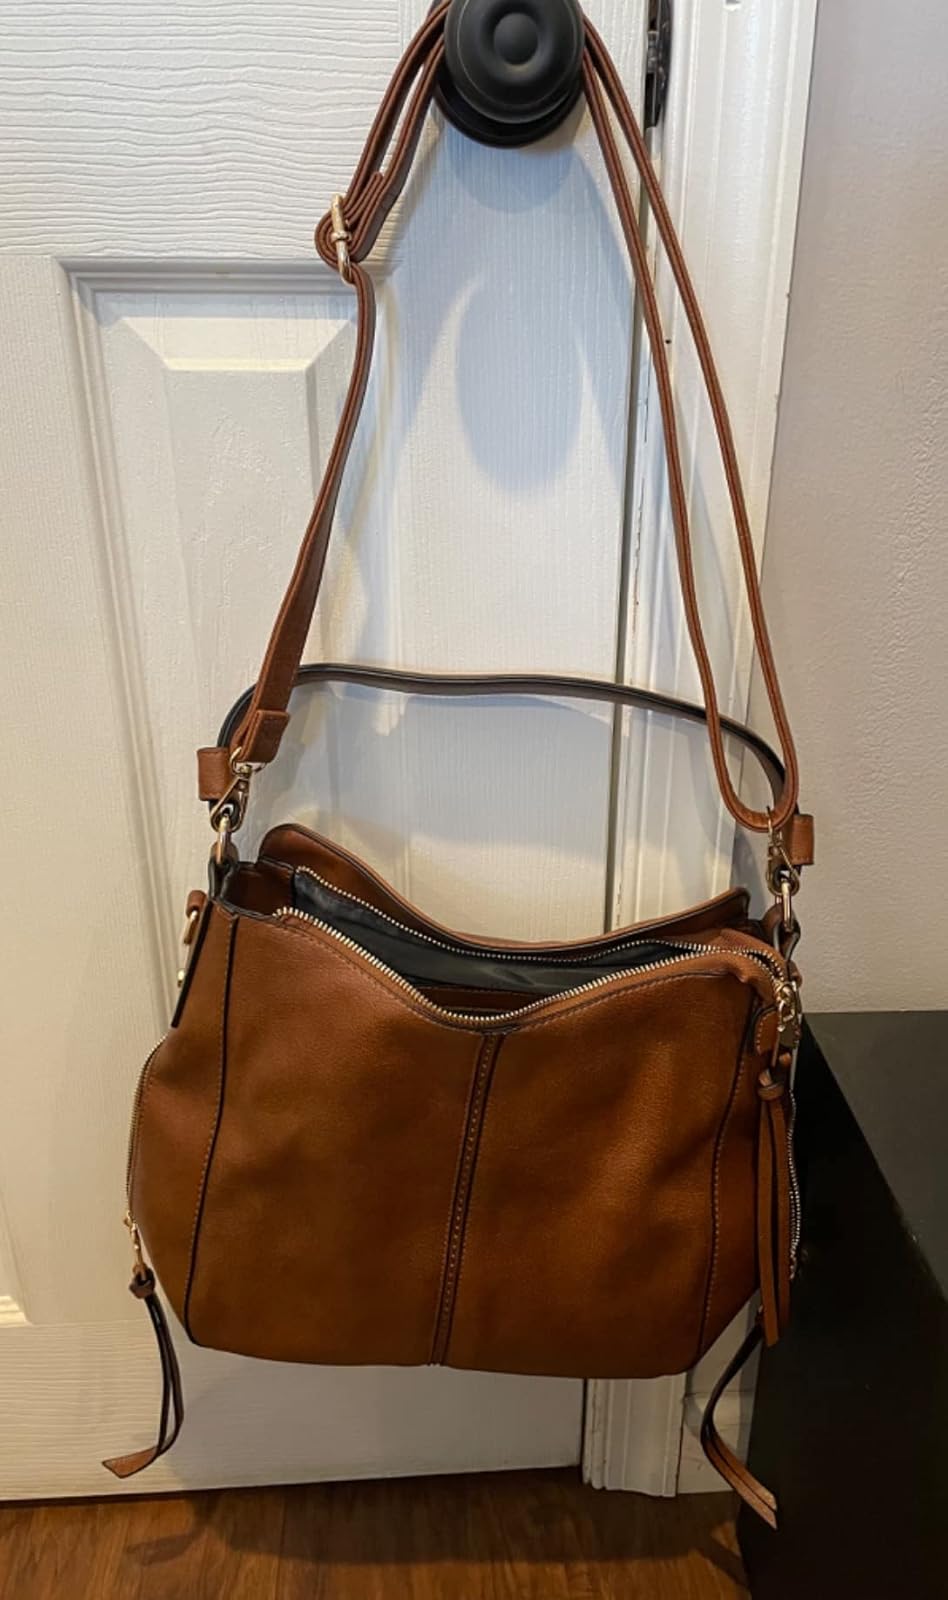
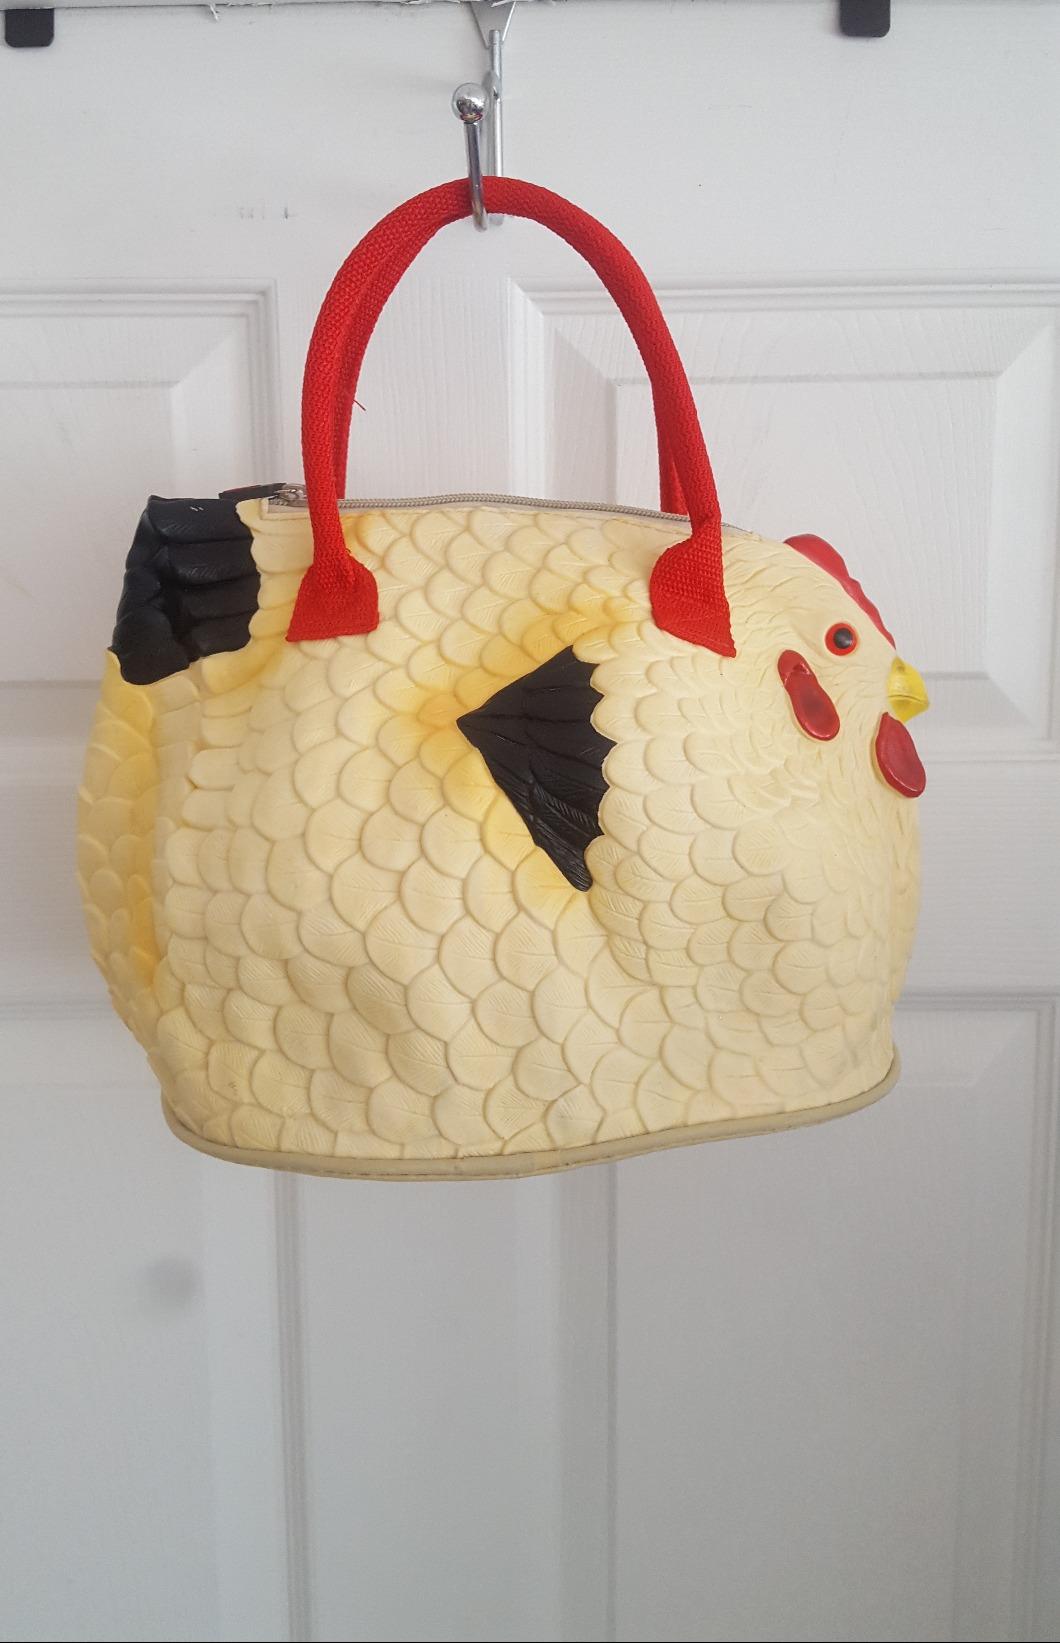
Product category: accessories_handbag
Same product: no